Blue Peter pets

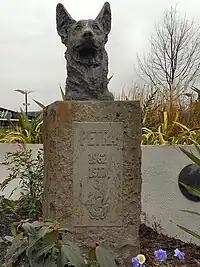
The bronze bust of Petra at the north east corner of the Blue Peter Garden

Petra (4 November 1962 – 14 September 1977) was a female mongrel that appeared on "Blue Peter" between 1962 and 1977. Petra was the first "Blue Peter" pet, and remains one of the best known. Up to May 2011, Petra is the longest-serving "Blue Peter" pet.